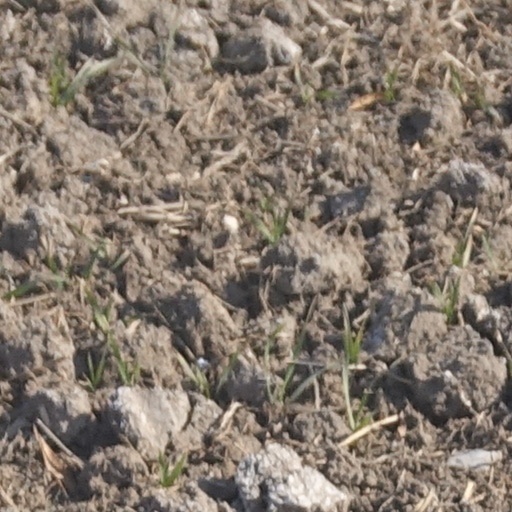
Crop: wheat